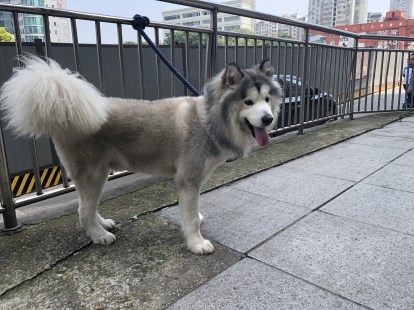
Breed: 1324-n000004-malamute